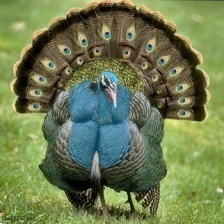
Species: OCELLATED TURKEY
Scientific name: MELEAGRIS OCELLATA